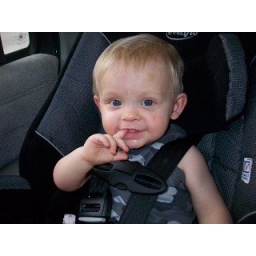
looking cute in the car